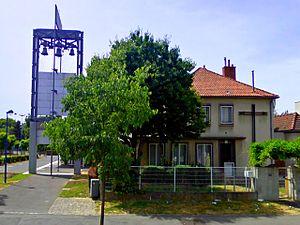
Eglise de Dugny
L'église Saint-Denys est une église catholique située à Dugny, 15 avenue Louis Larivière. Elle est dédiée à saint Denis.
Dugny, est une commune française située dans le département de la Seine-Saint-Denis, en région Île-de-France. Ses habitants sont appelés les Dugnysiens et les Dugnysiennes.